Rider University

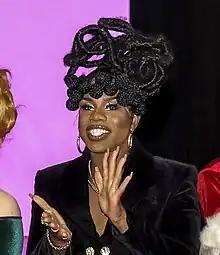
Monét X Change, drag queen and winner of "RuPaul's Drag Race All Stars 4"

On March 30, 2007, 18-year-old student Gary DeVercelly died of alcohol poisoning after heavy drinking at a Phi Kappa Tau fraternity house. The incident was tied to a longstanding hazing tradition involving dangerous quantities of alcohol. Two Rider University officials, including the dean of students, and three students were indicted for aggravated hazing; the charges were dismissed for lack of evidence. Settlement of the civil lawsuit resulted in major policy concessions by the university.